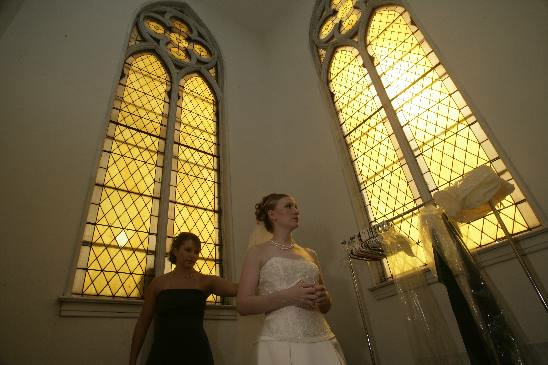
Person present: Yes